Fula people

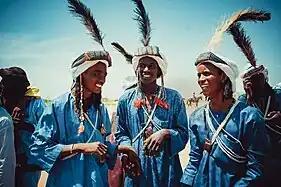
Young Fulani men at Cure Salee festival, Niger.

Fulani nomads keep various species of cattle, but the zebu is the most common in the West African hinterland, due to its drought resistant traits. In the wetter areas of Fouta Djallon and Casamance, the dwarf N'Dama is more common, as they are highly resistant to trypanosomiasis and other conditions directly associated with high humidity. Subspecies of zebu include the White Fulani cattle, locally known as the Aku, Akuji, Bororoji, White Kano, Yakanaji or Bunaji, which are an important beef breed of cattle found throughout the area owned by both Fulani and Hausa people and beyond in the Sahel zone of Africa.